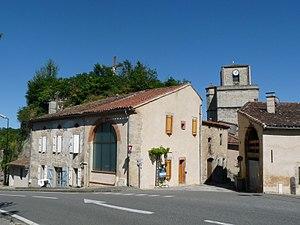
Vue générale du bourg, avec motte de l'ancien château, à gauche. Auriac-sur-Vendinelle, Haute-Garonne, France
Auriac-sur-Vendinelle est une commune française située dans le département de la Haute-Garonne en région Occitanie.